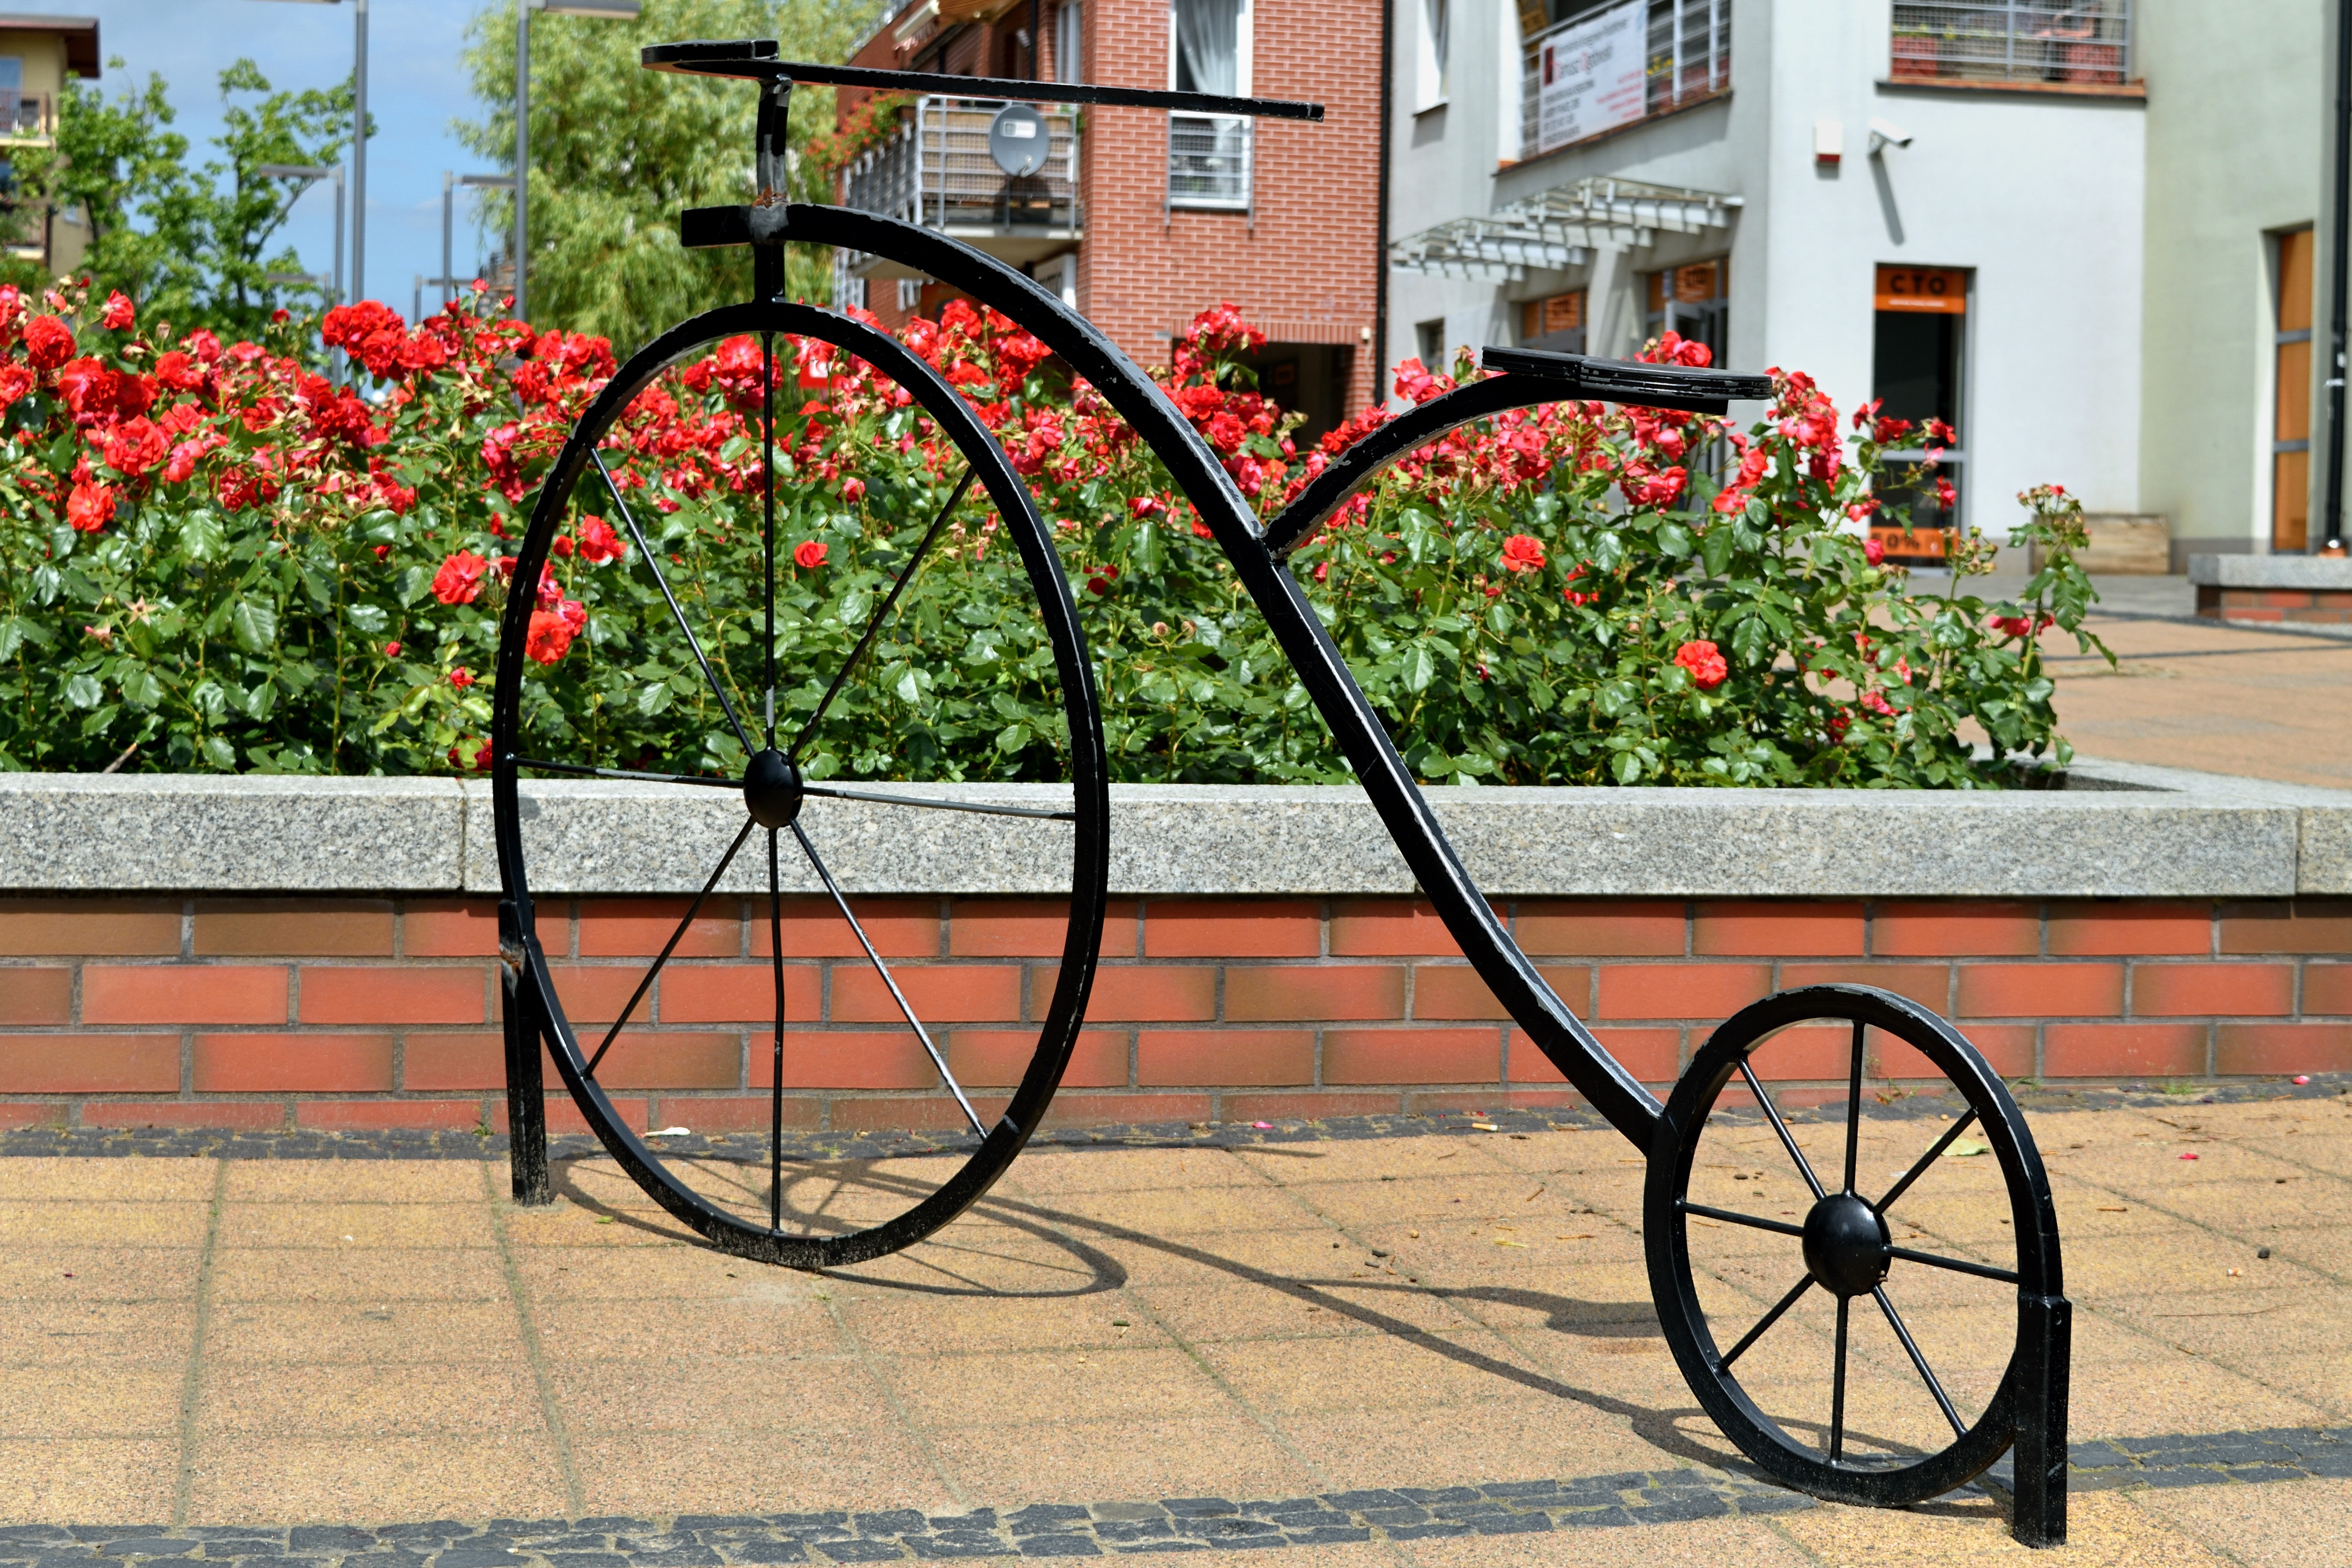
wheel, cart, flower, bike, vehicle, carriage, pruszcz gdanski, park city